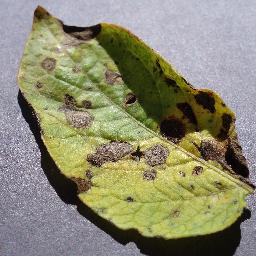
Label: Potato___Early_blight